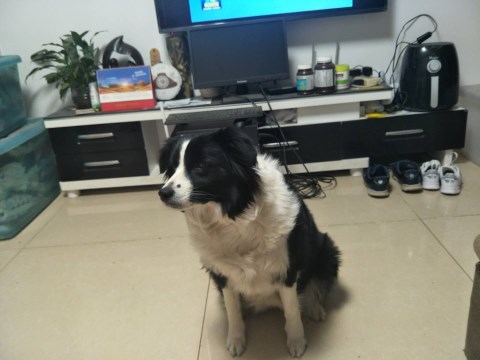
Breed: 2594-n000109-Border_collie